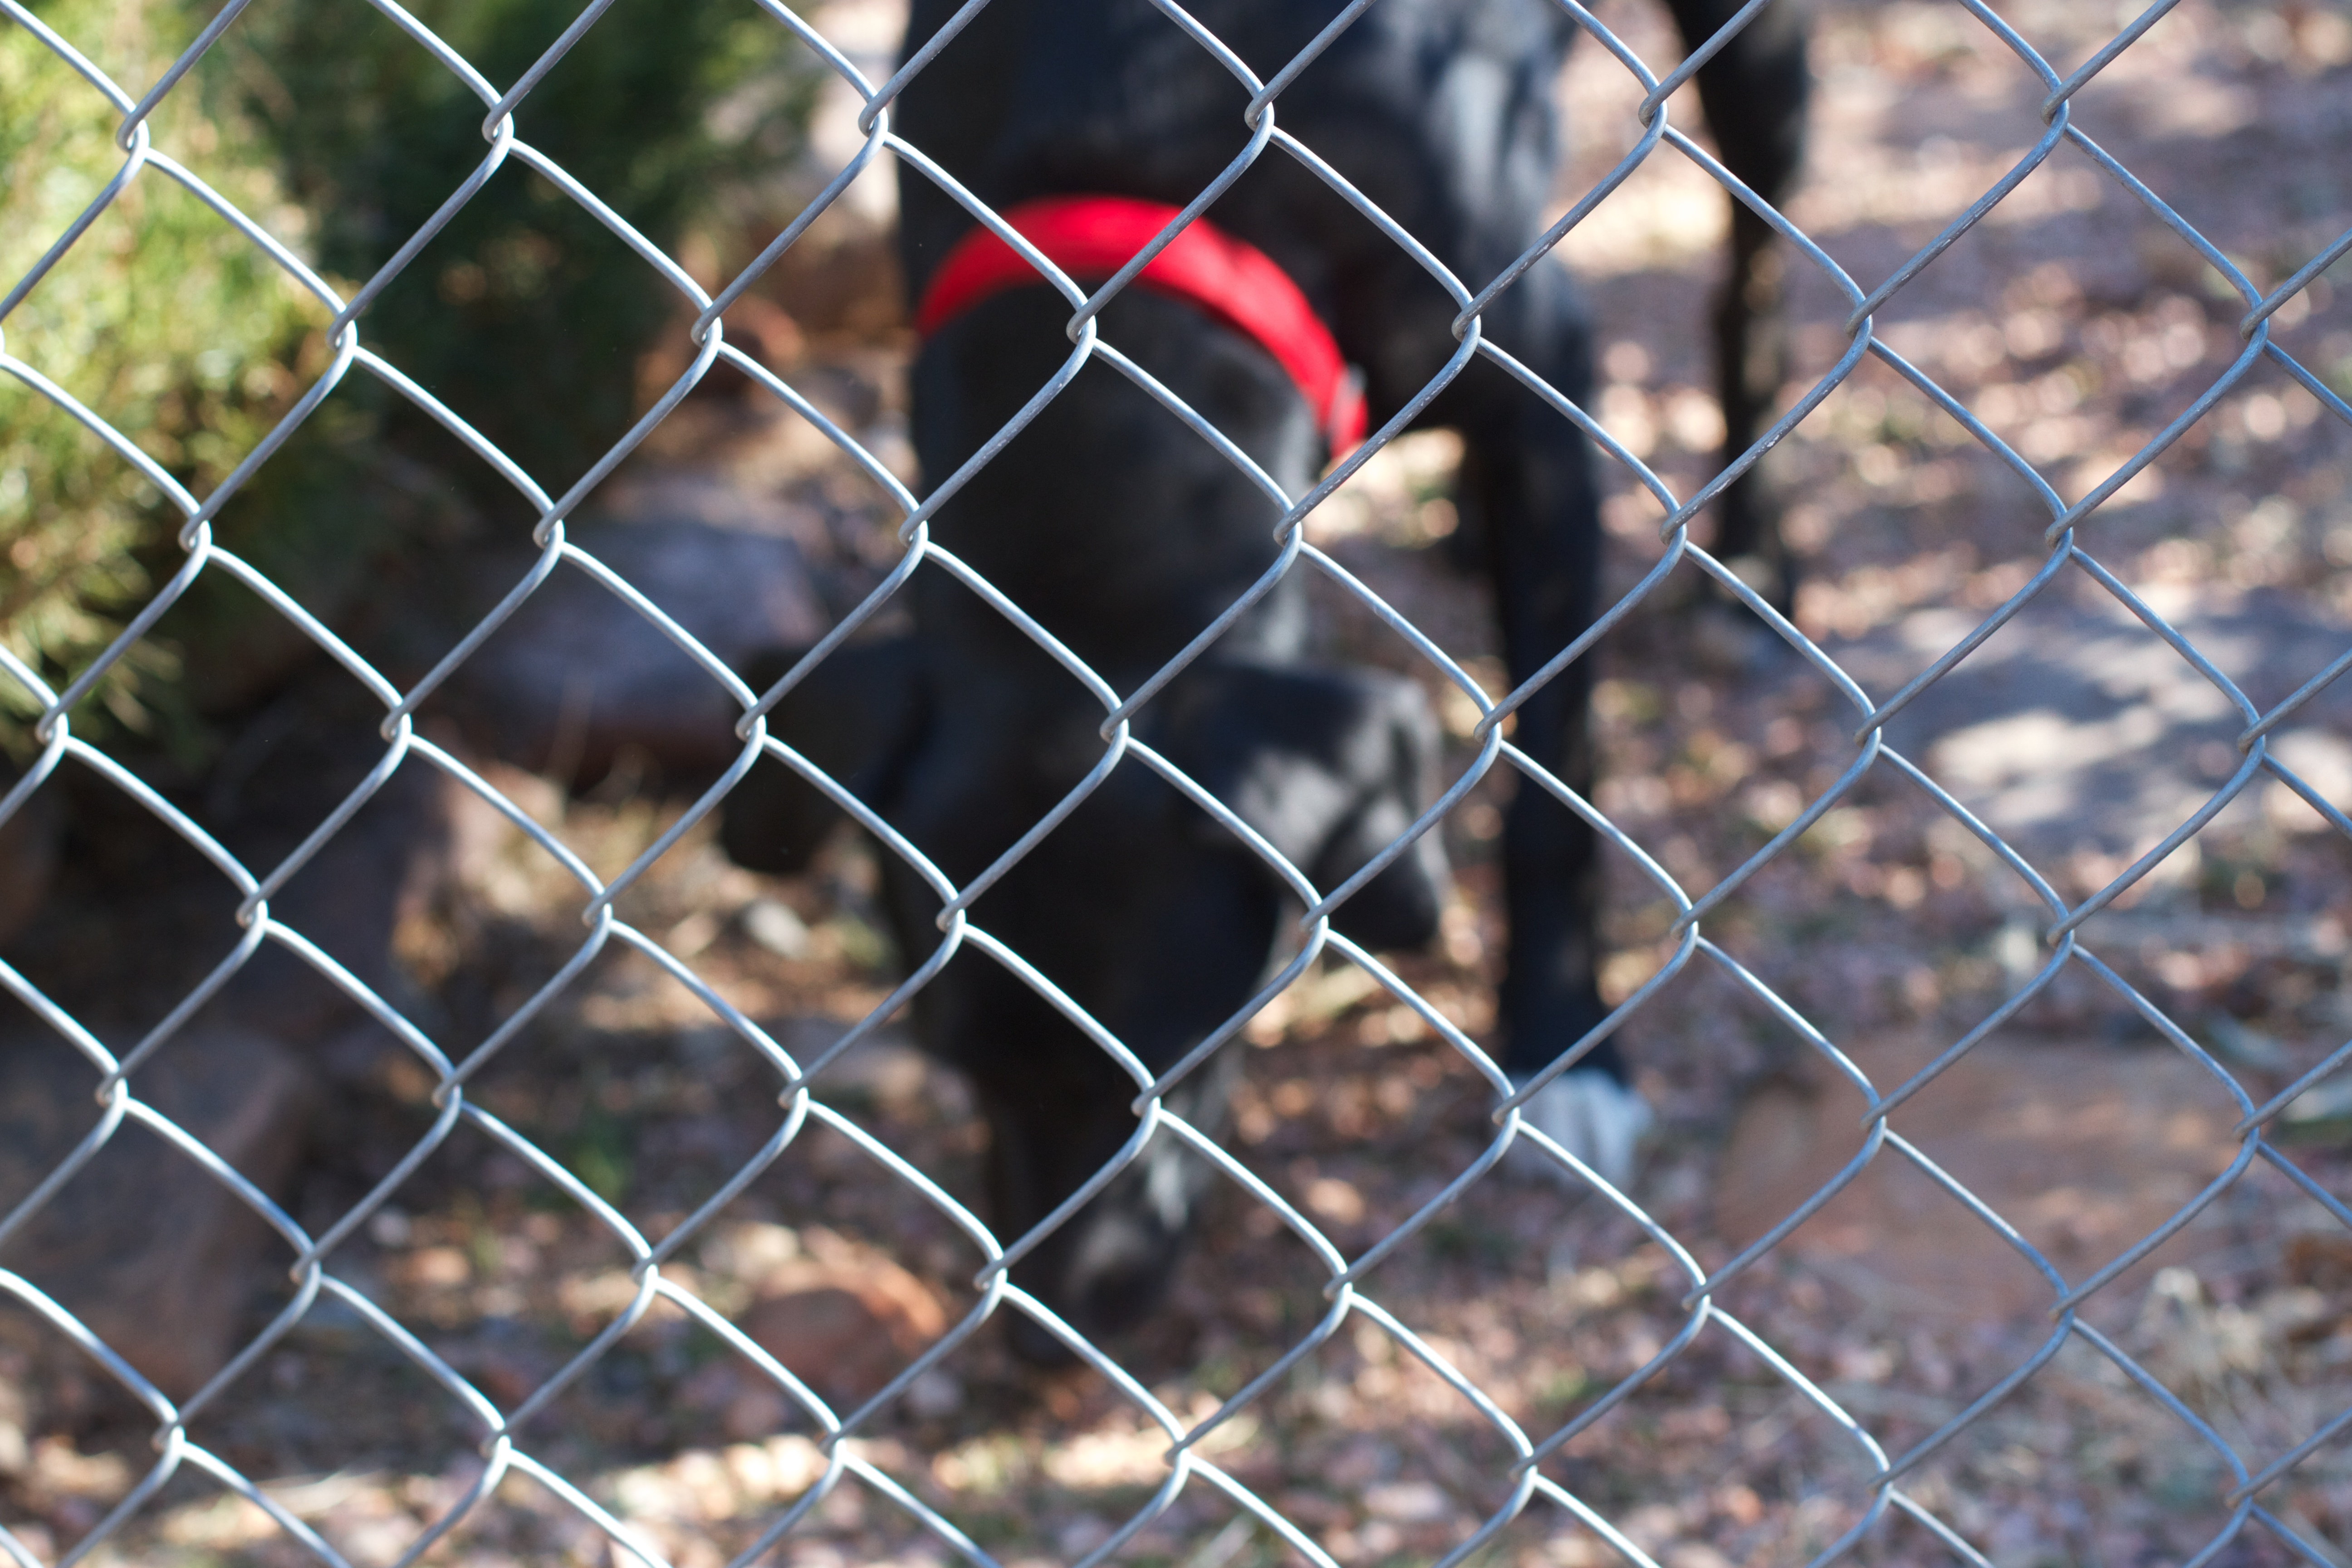
tree, grass, bird, fence, wildlife, zoo, beak, fauna, snout, tail, net, mesh, ds106photoblitz, animal shelter, chain link fencing, wire fencing